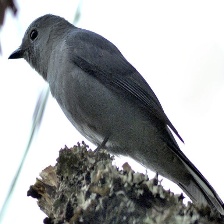
Species: GREY CUCKOOSHRIKE
Scientific name: CORACINA CAESIA